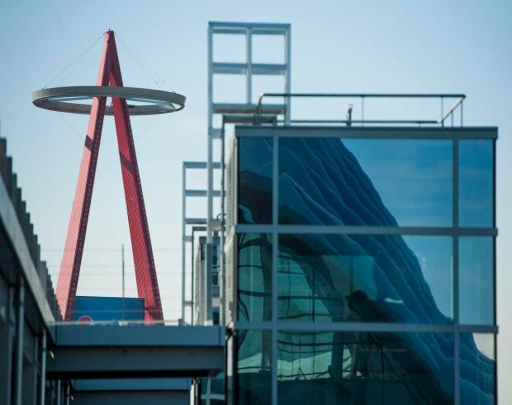
tourist attraction is reflected in windows as the towers behind friday morning .